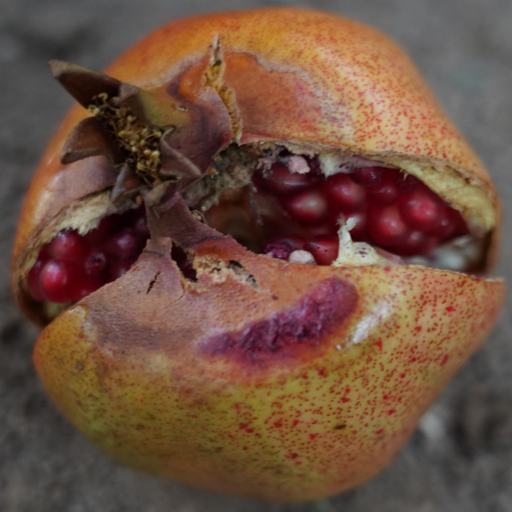
Label: Ectomyelois ceratoniae